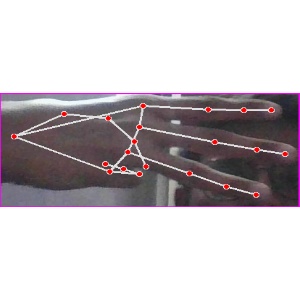
अक्षर: भ